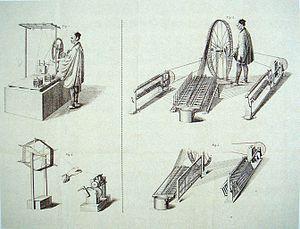
Les relations entre la France et le Japon au XIXᵉ siècle coïncident avec l'ouverture du Japon au monde occidental, après deux siècles d'isolement sous la politique du sakoku et la politique expansionniste de la France en Asie. Cet article présente le développement historique des relations entre deux nations souveraines situées aux antipodes l'une de l'autre et qui ne connaissent quasi rien l'une de l'autre. La mise en place des différentes strates sociales dont est constitué le tissu relationnel entre ces deux nations s'organise selon le processus suivant : le religieux d'abord, puis l'économique suivi du militaire et enfin le culturel.